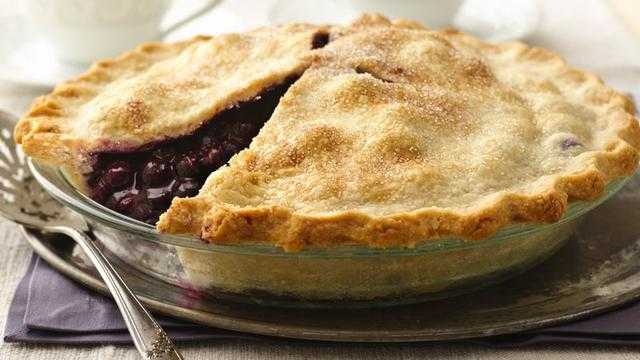
Label: Blueberry